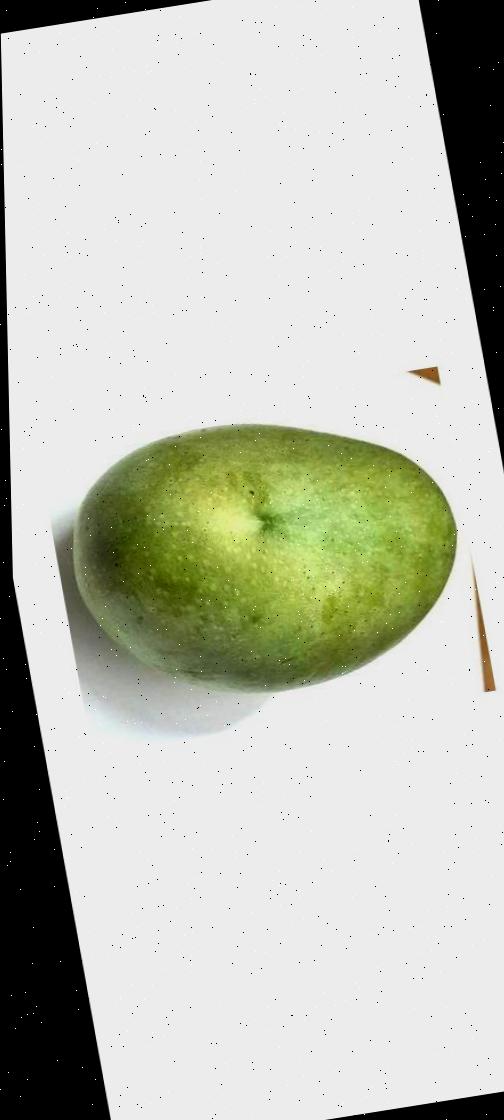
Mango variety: Fazli Shurmai